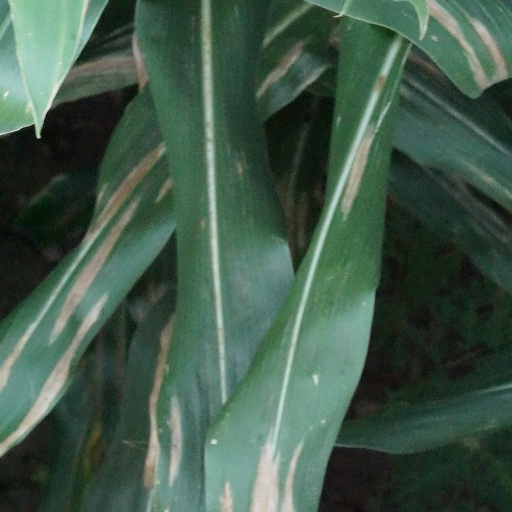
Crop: maize; corn